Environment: real
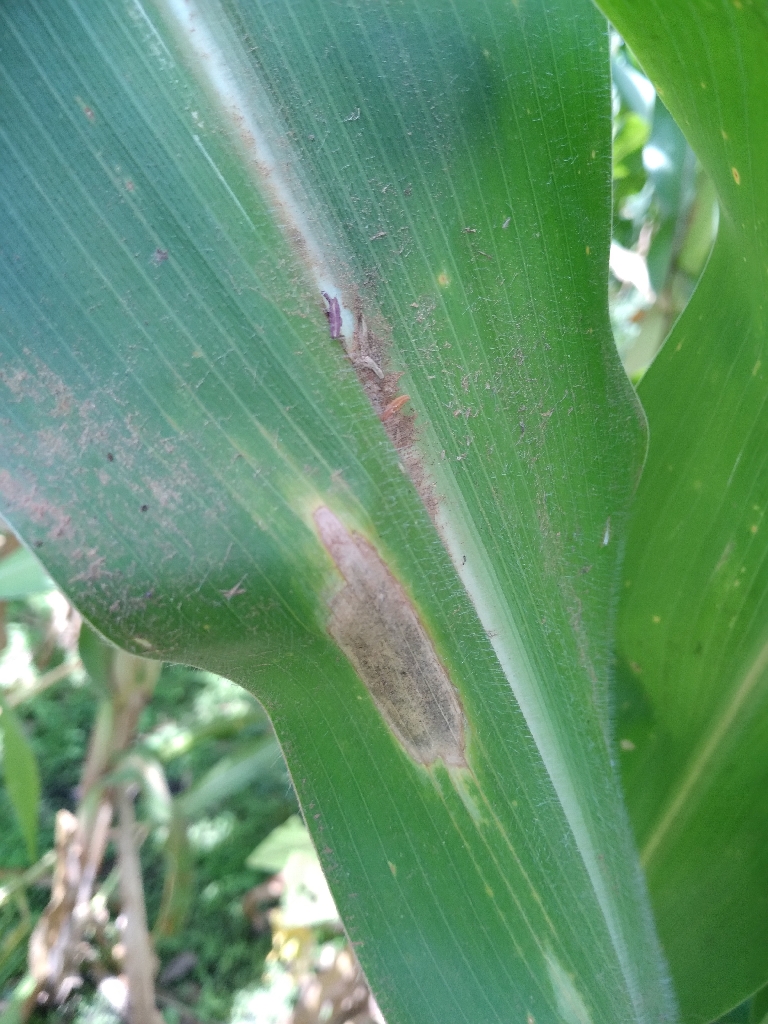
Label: northern_corn_leaf_blight